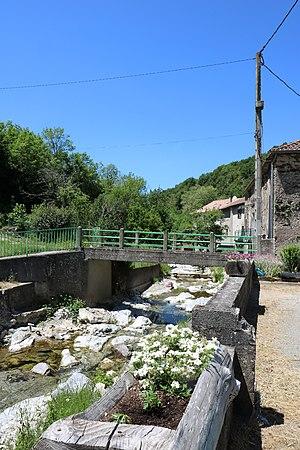
Verreries-de-Moussans (Hérault) - passerelle sur le Thoré
Verreries-de-Moussans est une commune française située dans le département de l'Hérault, en région Occitanie.